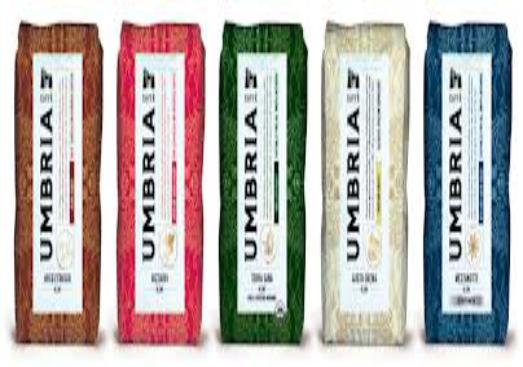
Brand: Caffe Umbria
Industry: Food